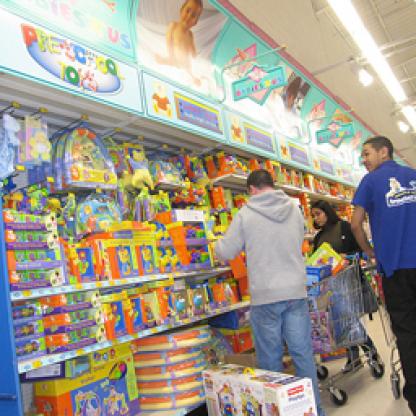
Scene: Indoor